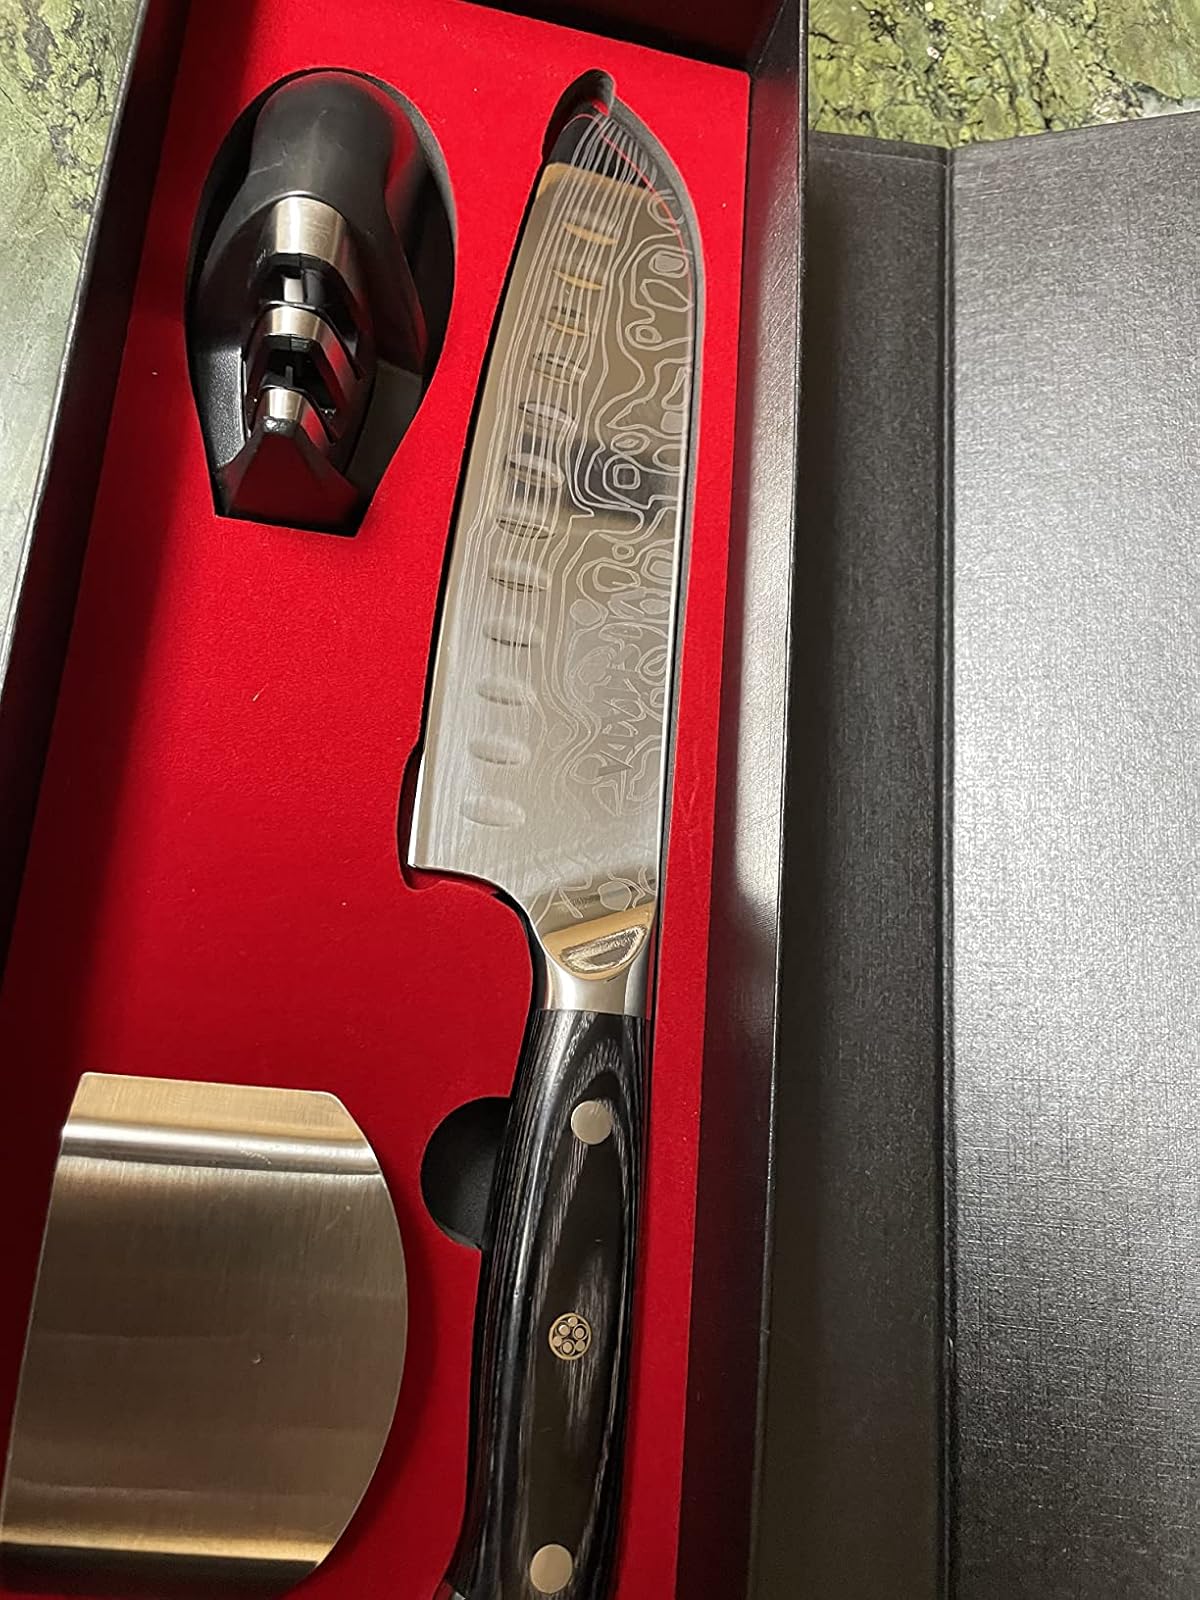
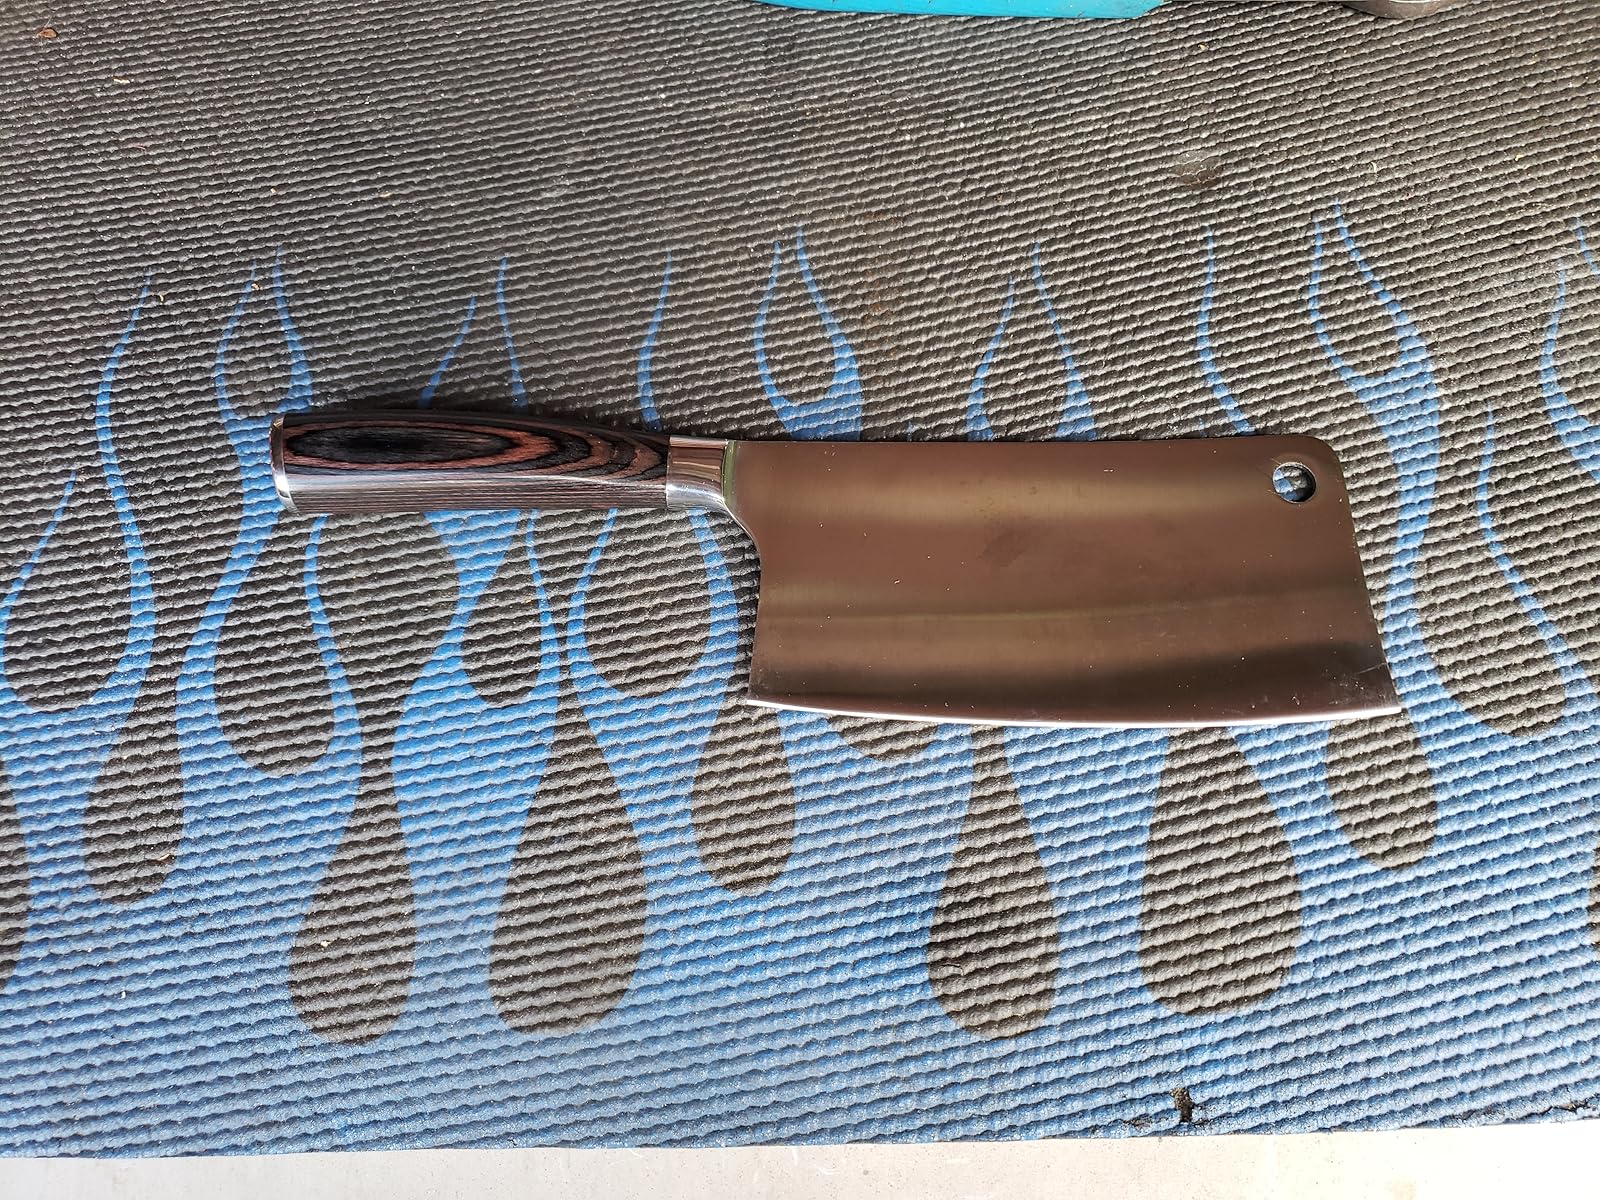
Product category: items_knife
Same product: no